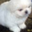
Label: dog